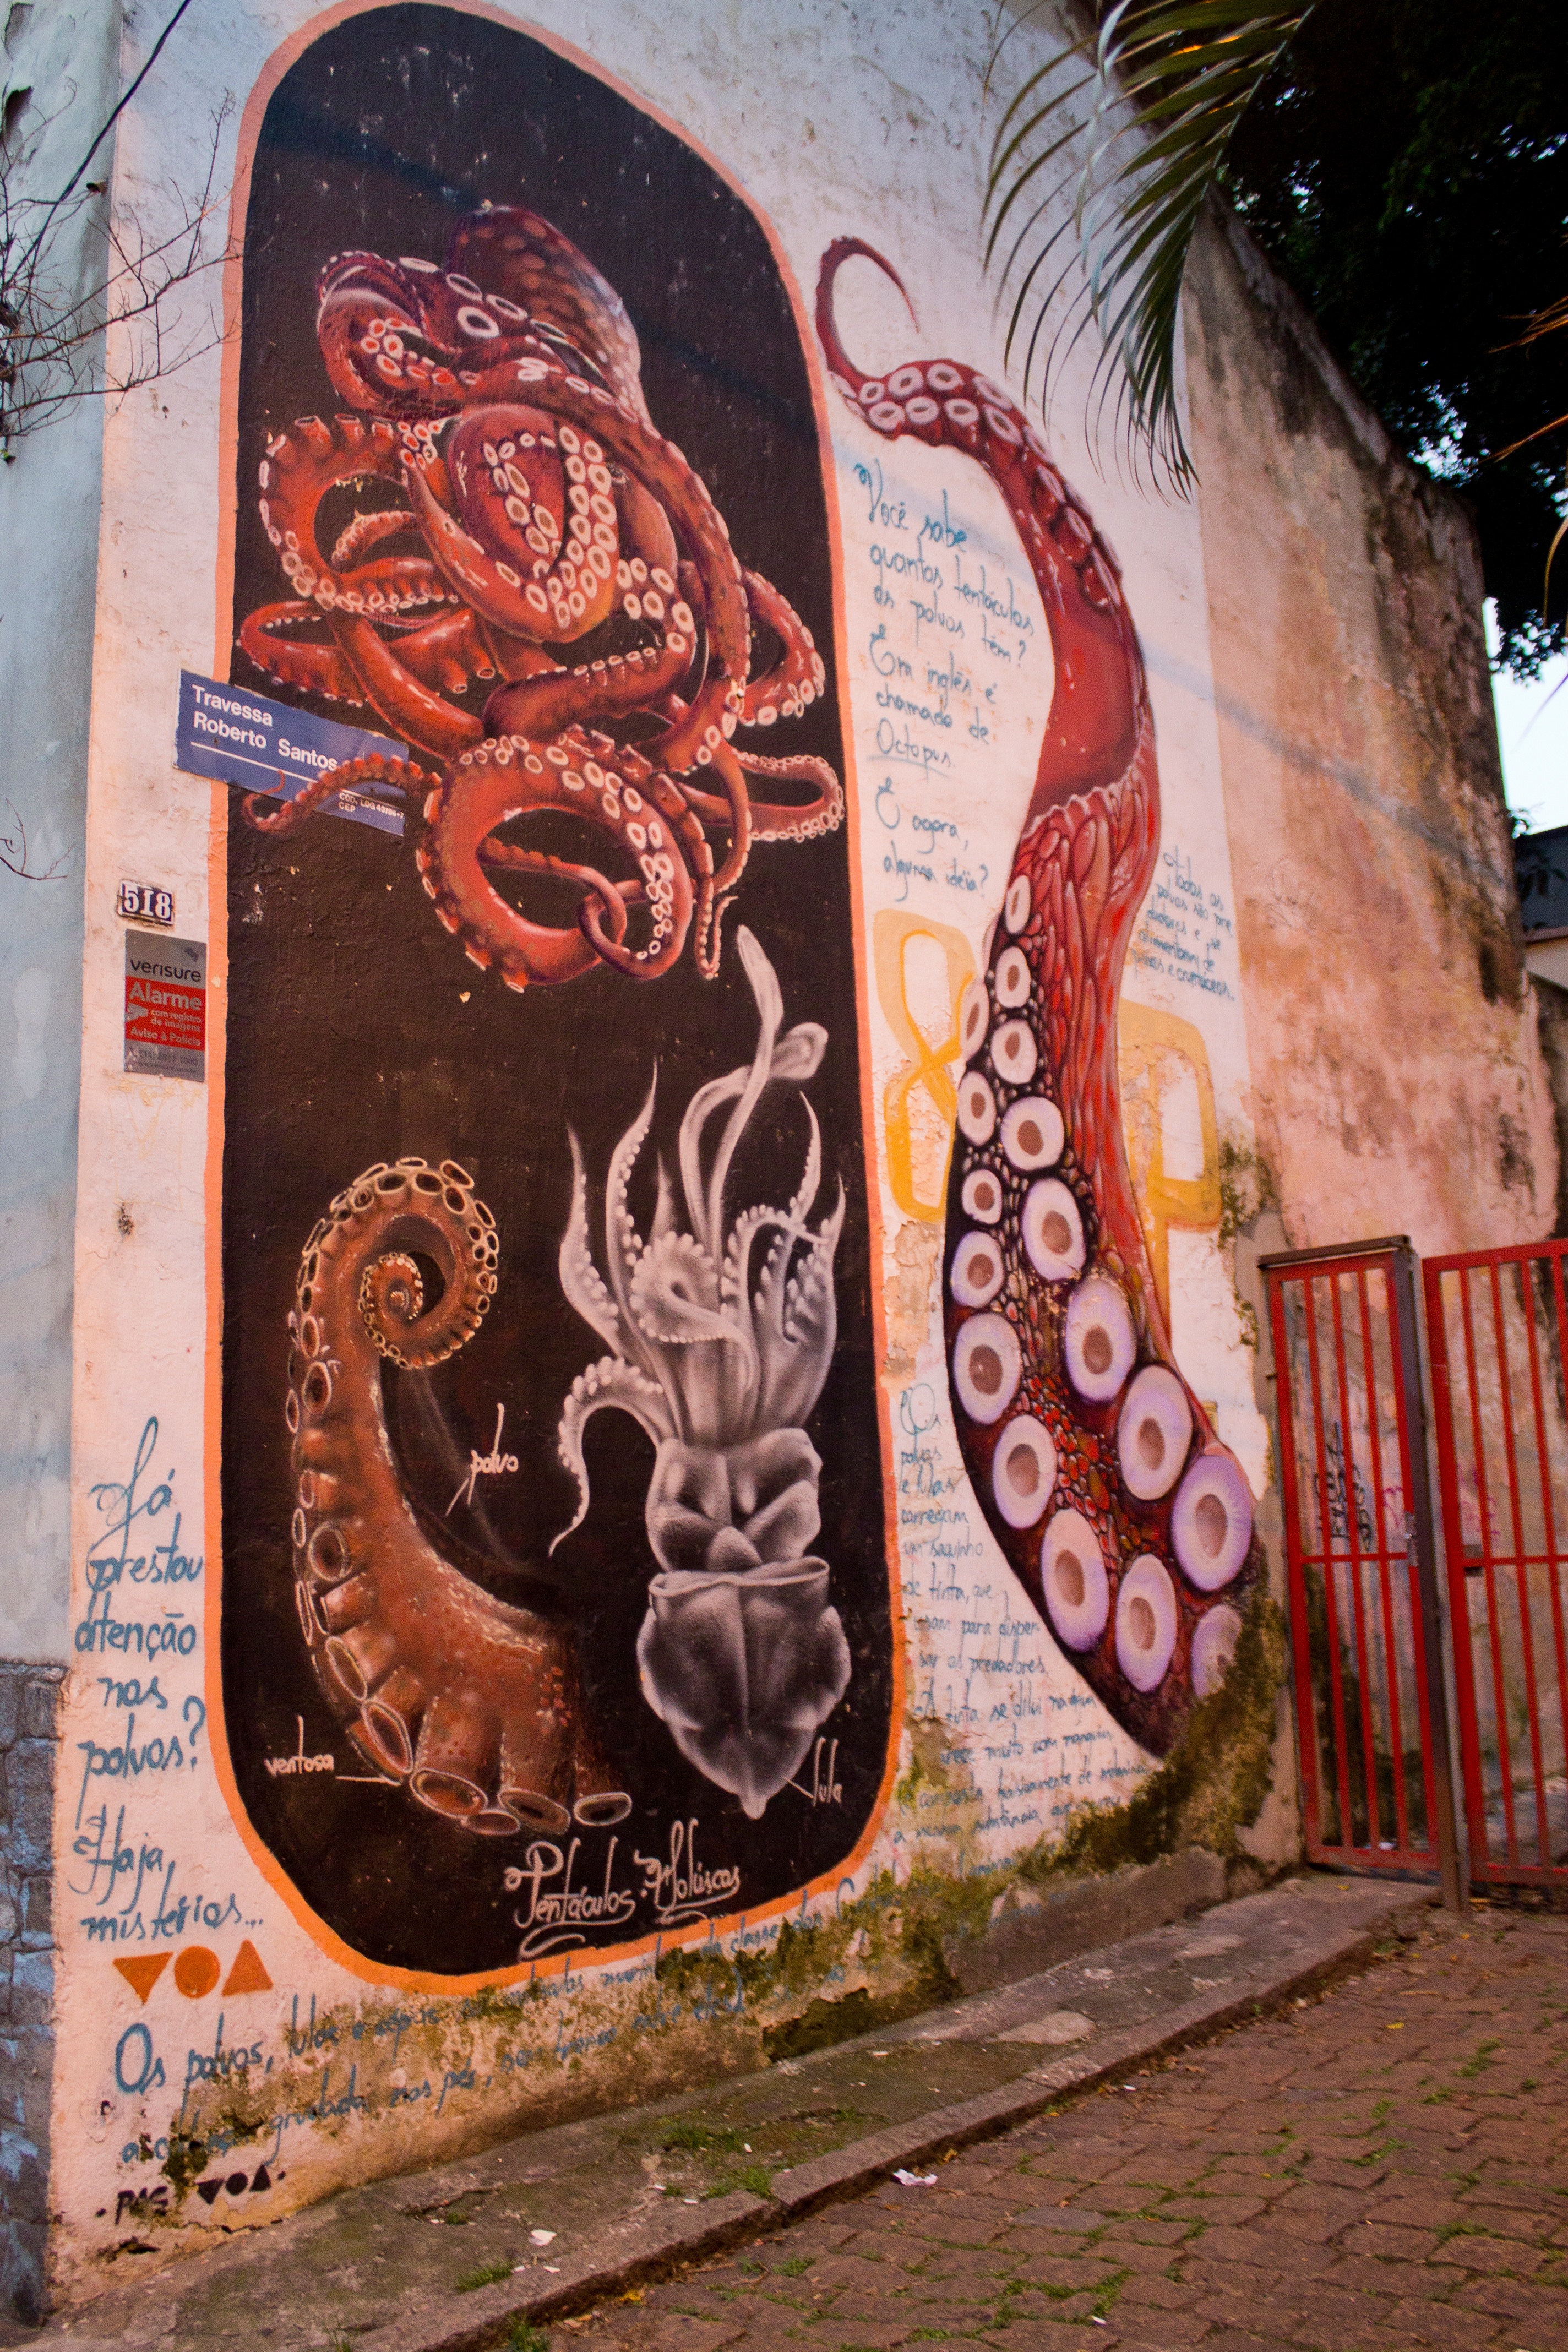
road, street, wall, color, graffiti, street art, art, mural, carving